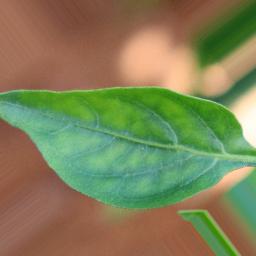
Label: healthy